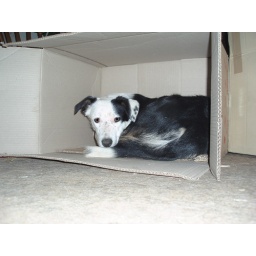
Put a box on the floor and straightaway there's a dog or cat in it!